Roy Babbington

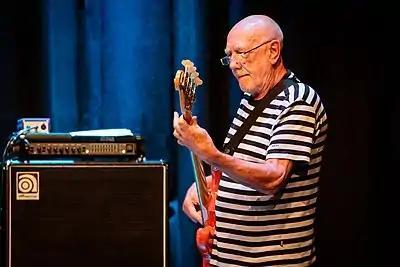
Roy Babbington performing in 2018

Roy Babbington (born 8 July 1940 in Kempston, Bedfordshire, England) is an English rock and jazz bassist. He became well known for being a member of the Canterbury scene progressive rock band Soft Machine.